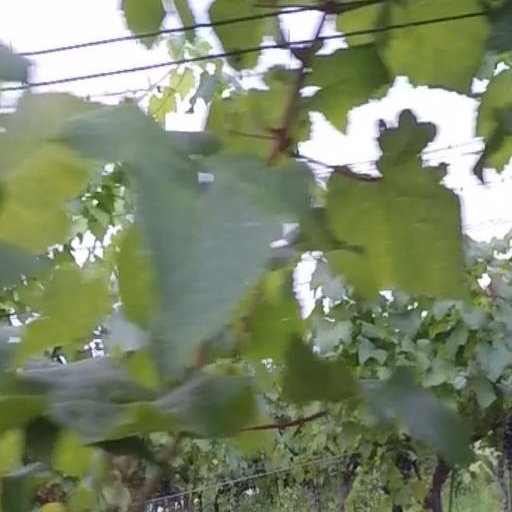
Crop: grape